Wattle Downs

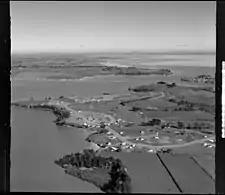
Aerial view of Wattle Downs during development in 1980 (pointing towards Manukau Harbour)

In 1992, Mahia Park, a 243-section upscale subdivision, built houses on the peninsula's east side adjacent to Papakura Stream. The Mahia Park name comes from the previous landowner Jim Webb who had established a thoroughbred stud on his farmland, In 1943 he had success with a winning stallion called Mahia Park, later naming the farm under that name. The section was subdivided by later owner Ian Ross, with houses being built from 1992 to the early 2000s.